RT Andromedae

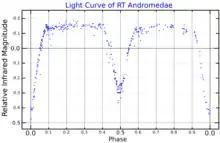
The Infrared (K band) light curve of RT Andromedae plotted from data presented in Arévalo & Lázaro (1995)

RT Andromedae is classified as a RS Canum Venaticorum variable, a type of close eclipsing binary star. It varies from an apparent visual magnitude of 9.83 at minimum brightness to a magnitude of 8.97 at maximum brightness, with a period of 0.6289216 days. The system consists of a G-type main-sequence star slightly more massive than the Sun, and a K-type main-sequence star slightly less massive; the light curve of this eclipsing binary exhibits secular variations of period and minima.